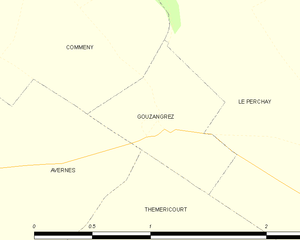
Carte des communes françaises Gouzangrez